Mississippi Delta

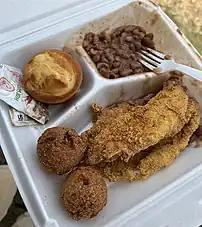
A typical meal of fried catfish filets paired with hushpuppies, pinto beans, cornbread, and hot sauce.

Hot tamales are a Delta-endemic derivation of the tamale. It is up for debate as to their origins, but it is strongly suggested they arrived in the Delta with migrant Mexican laborers in the early twentieth century and are attested to around that time period in blues music centering around the dish. While their most common filling is pork they differ from the traditional tamale in that they are made from corn meal rather than masa and boiled rather than steamed. Today the dish is associated mainly with African American chefs despite originating from different cultural foodways.